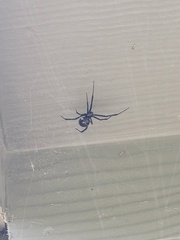
Species: Lactrodectus_hesperus